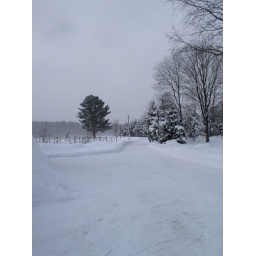
Ed is getting the mail up by the big pine tree